Thizy, Yonne

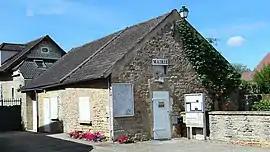
The town hall in Thizy

Thizy is a commune in the Yonne department in Bourgogne-Franche-Comté in north-central France.